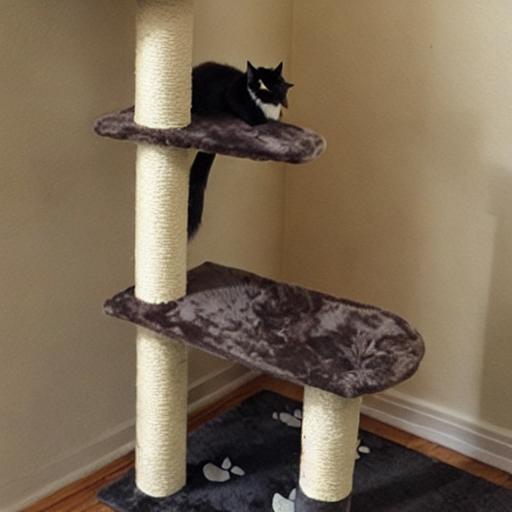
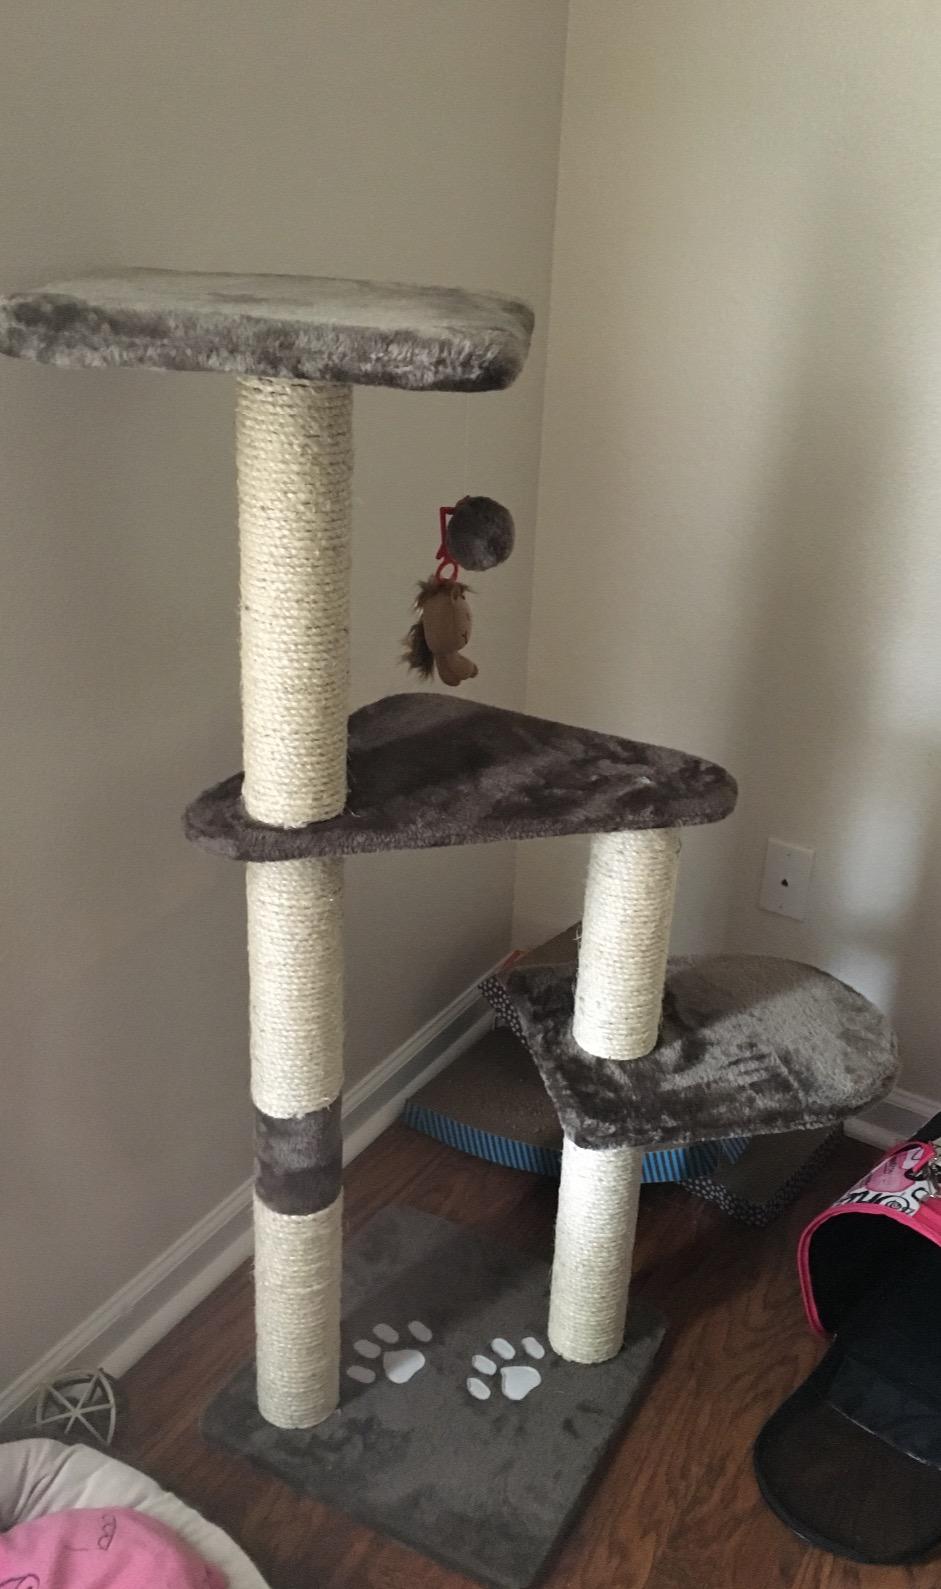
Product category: items_cat tree
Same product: no